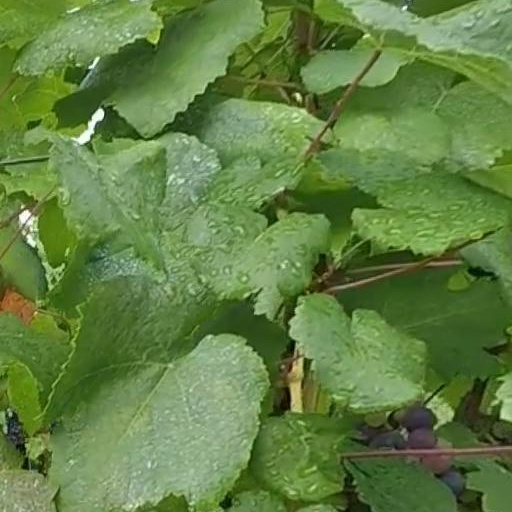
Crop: grape